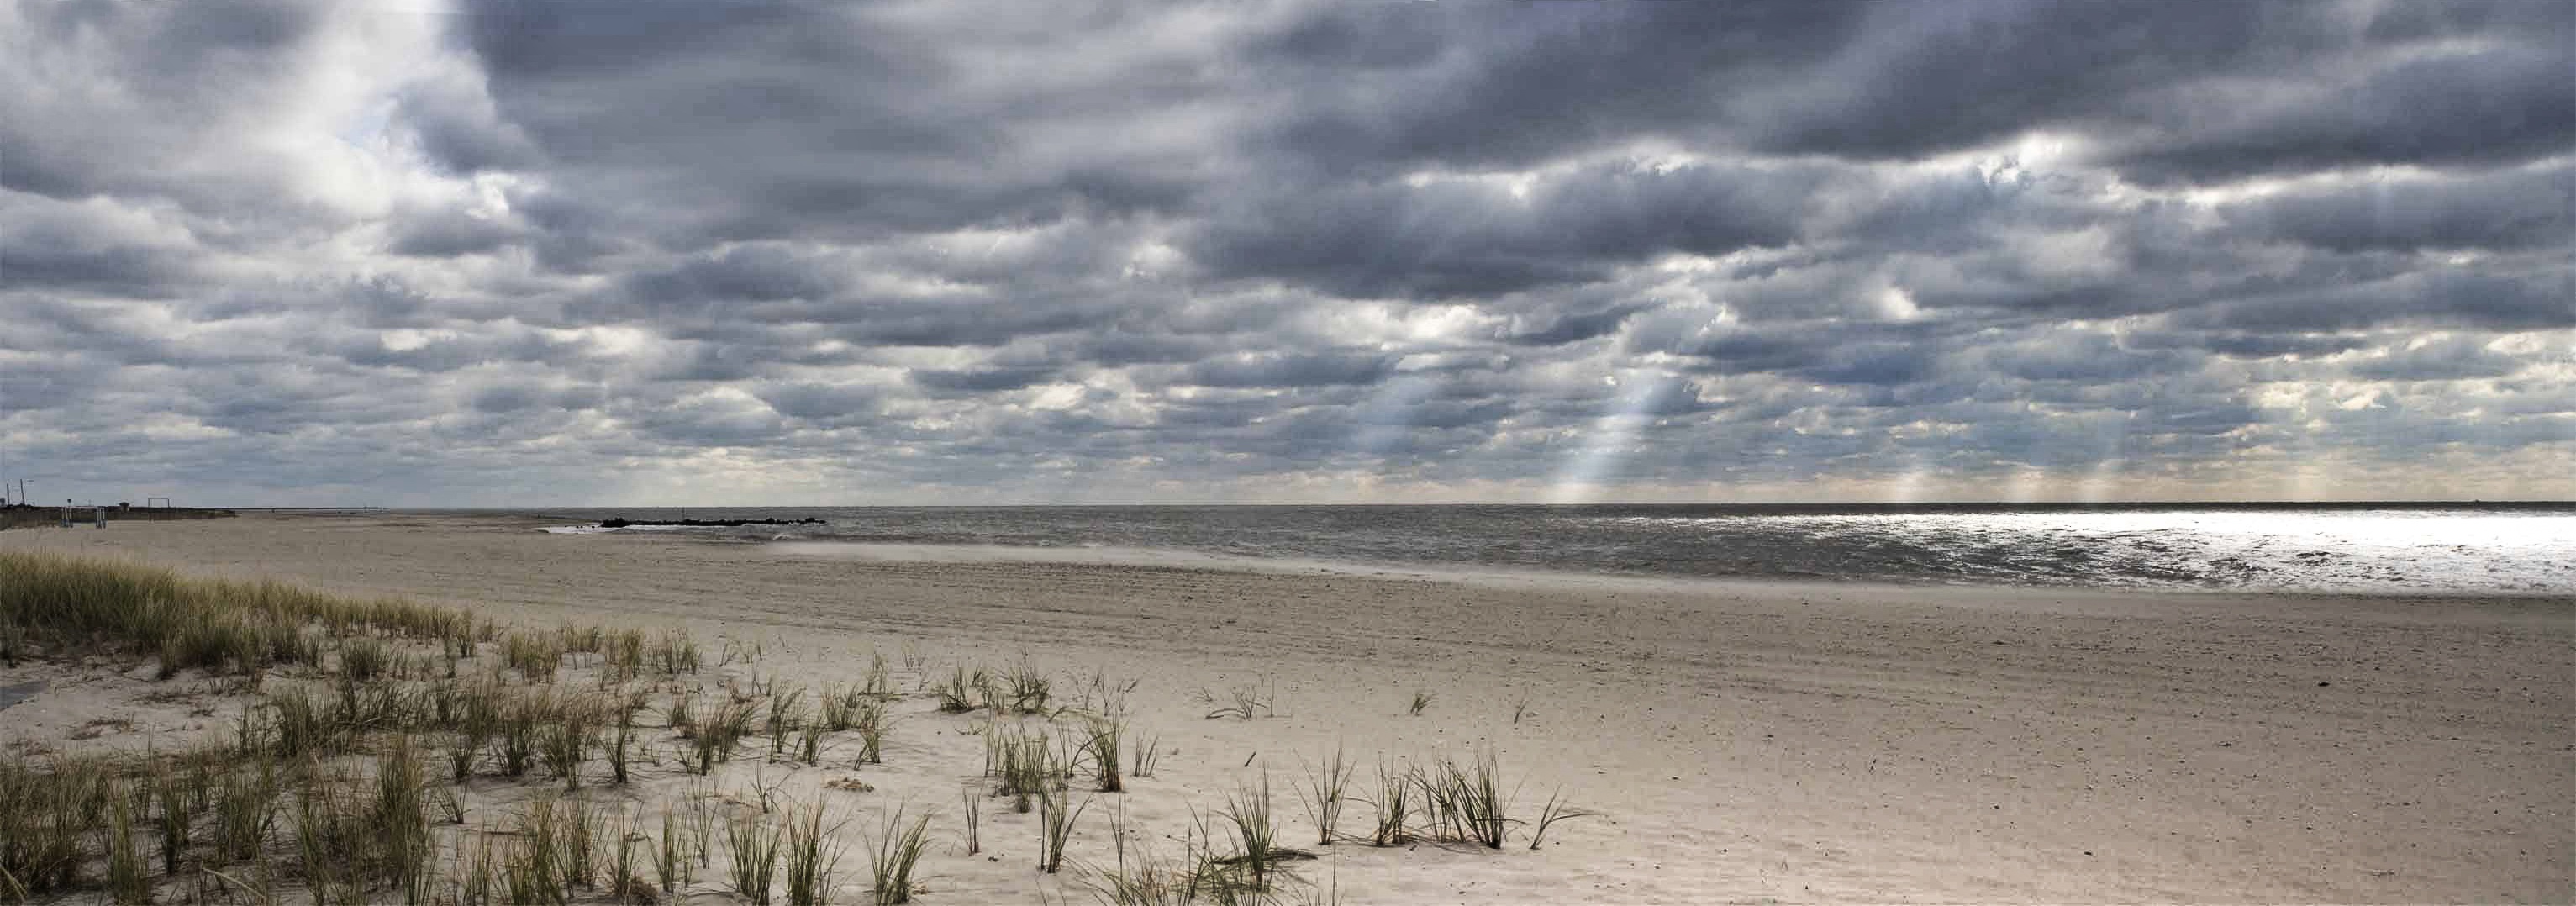
beach, landscape, sea, coast, water, sand, ocean, horizon, marsh, cloud, shore, wave, scenic, seascape, plain, body of water, clouds, wetland, habitat, steppe, mudflat, natural environment, cape may nj, cape may nor easter